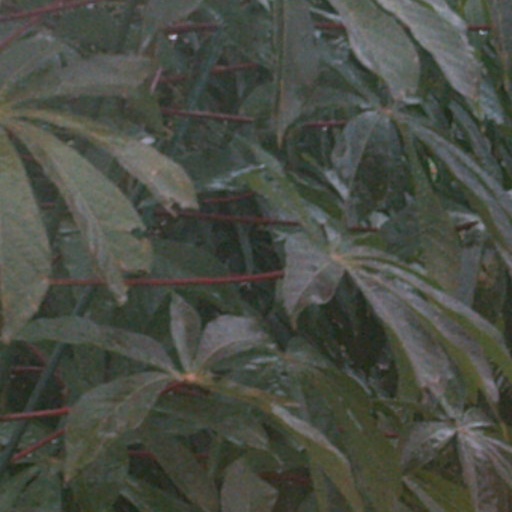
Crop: cassava